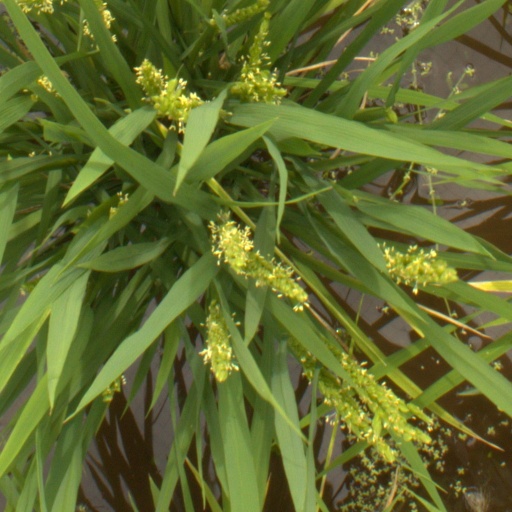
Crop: rice